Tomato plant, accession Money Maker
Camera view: vertical (180 deg); turntable rotation: 330 degrees
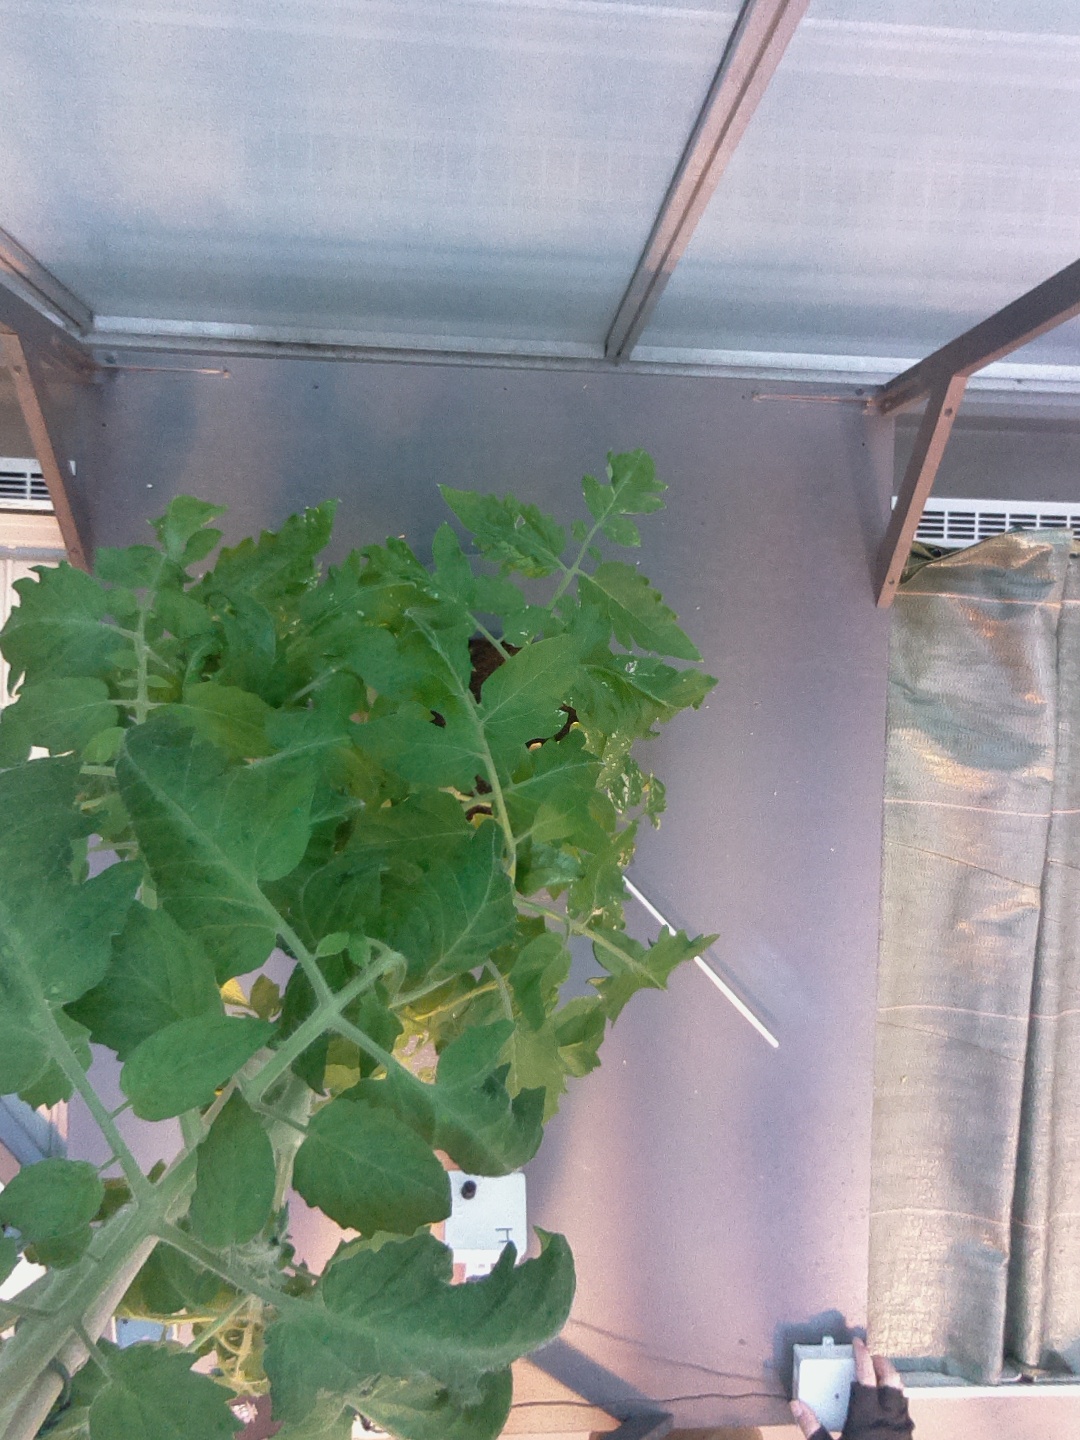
BBCH growth stage 54: 4 inflorescences visible